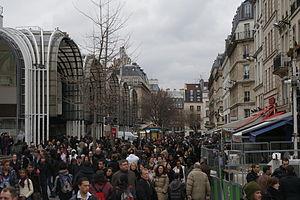
Rue Pierre Lescot a coté du forum des Halles
La rue Pierre-Lescot est une voie située dans le 1ᵉʳ arrondissement de Paris, en France.